Geoffrey Rothe Clarke

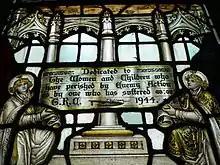
Detail of memorial window commissioned by Geoffrey Rothe Clarke in 1944 for St Michael's church, Llan Ffestiniog, to commemorate the civilian casualties of World War 2. The window erroneously depicts a De Havilland DH.95 Flamingo, rather than the DC3 of Flight 777

Clarke died of cancer on 1 October 1950 at his home in Hove, Sussex, UK, aged 79. A memorial service was held at St Mary le Strand. His widow, Hilda, died on 24 June 1966, also in Hove.